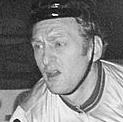
Age: 34